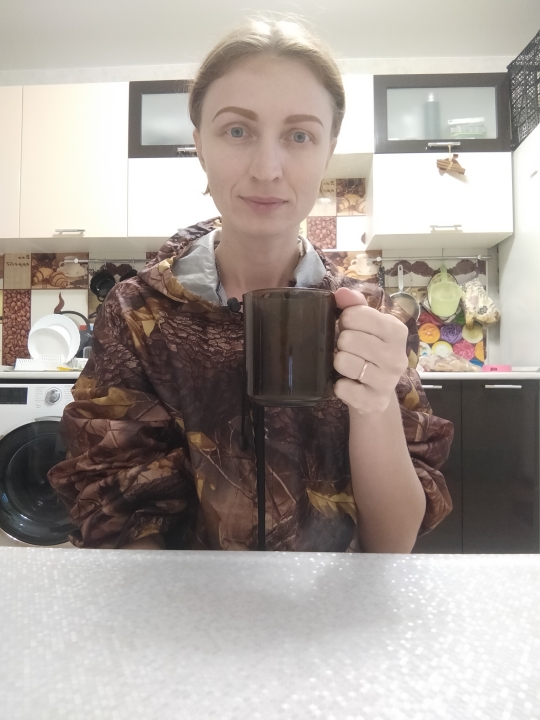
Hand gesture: no_gesture